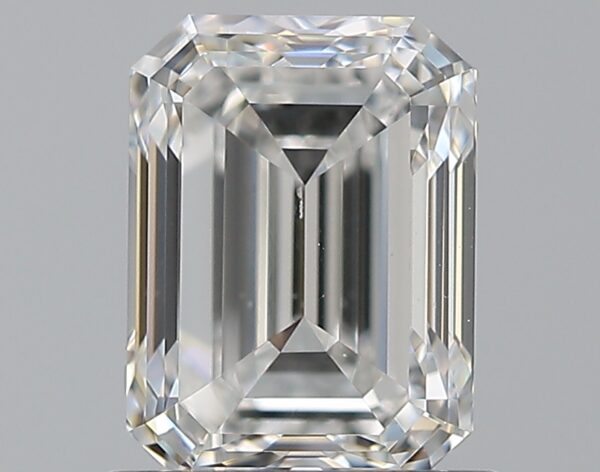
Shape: emerald
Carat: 1.01
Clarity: VS1
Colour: E
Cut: EX
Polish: EX
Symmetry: VG
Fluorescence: N
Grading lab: GIA
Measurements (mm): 6.39 x 4.73 x 3.26